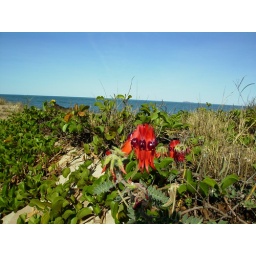
Someone might be able to name this red flower, growing over the road from Susy's house.